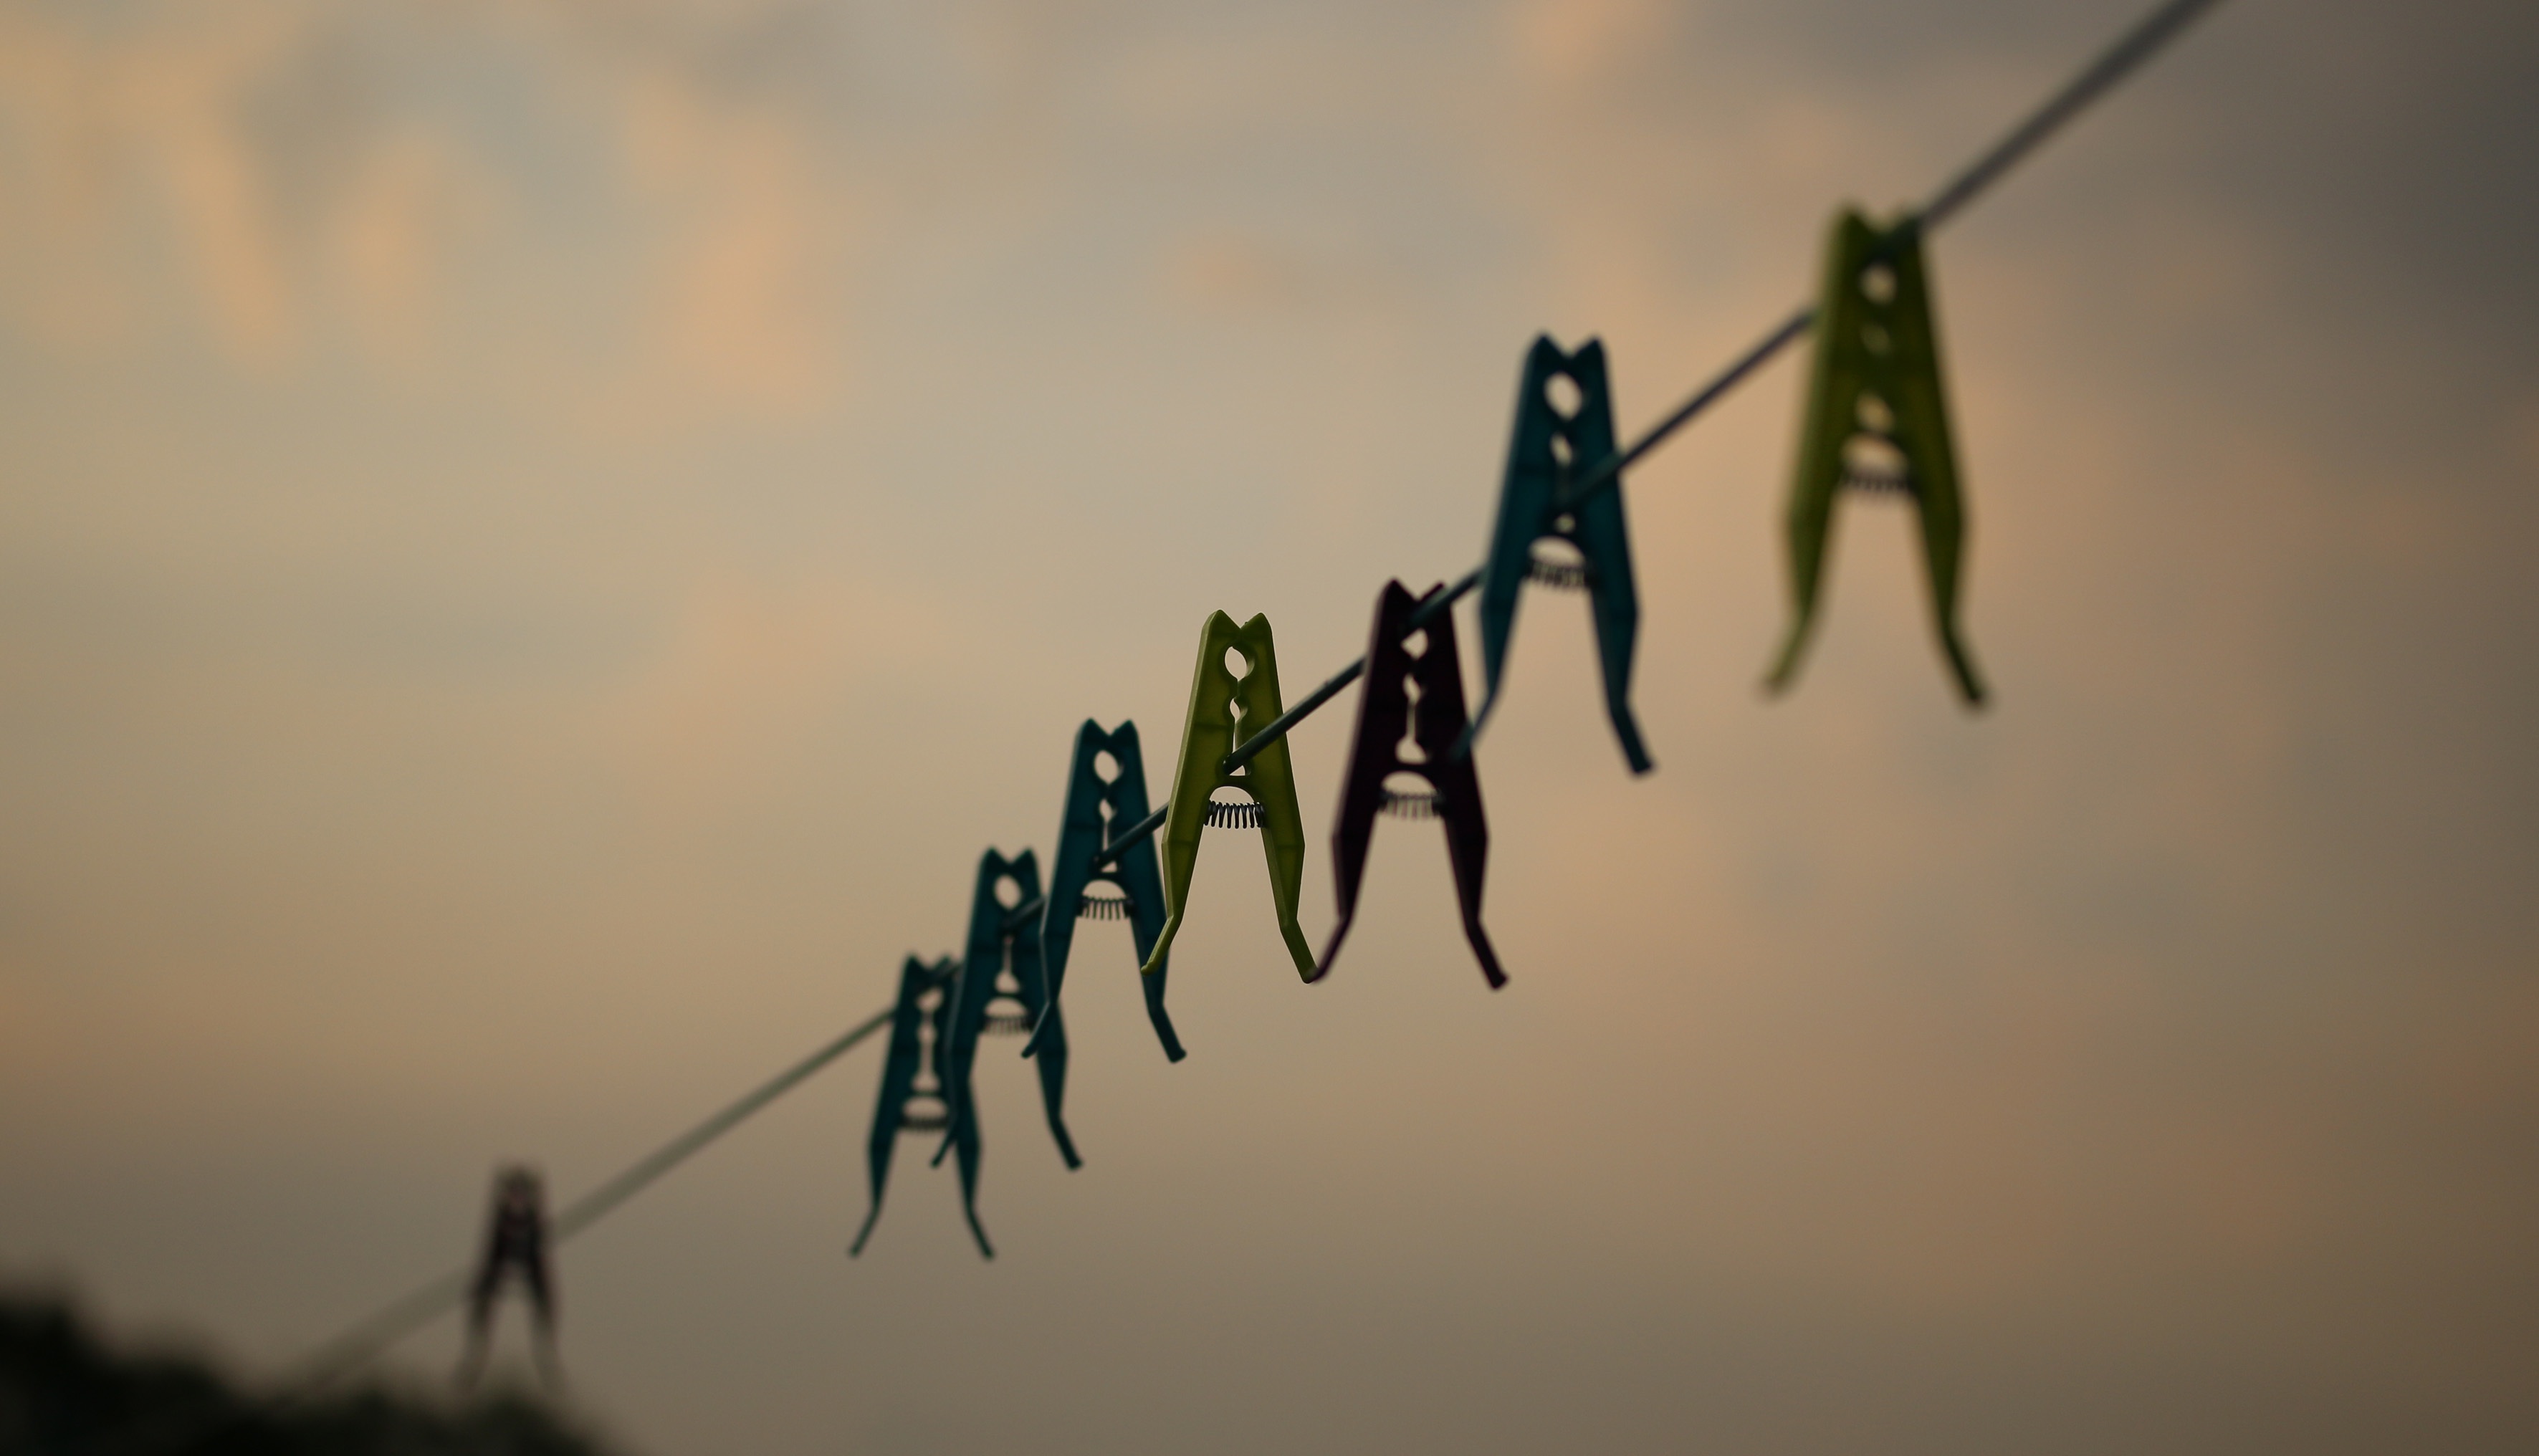
branch, light, sky, sunset, morning, line, macro photography, atmospheric phenomenon, atmosphere of earth